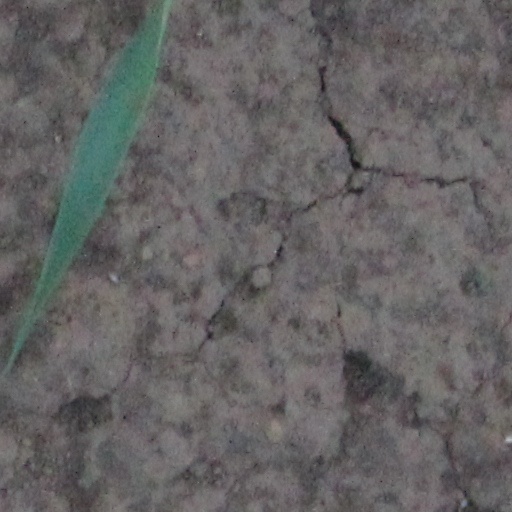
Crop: wheat